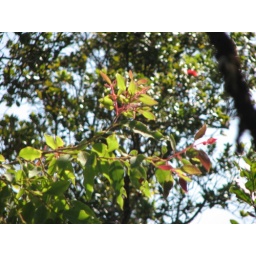
Young foliage of tree in previous picture. Note the dramatic red hues.